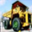
Label: truck